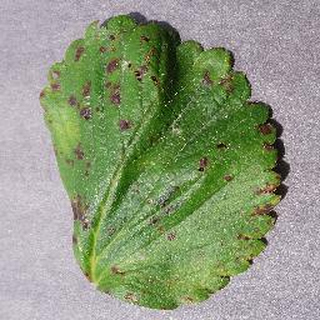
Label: strawberry_leaf_scorch